Question: Please indicate a possible affordance area of the hold_frisbee that can be used for throwing
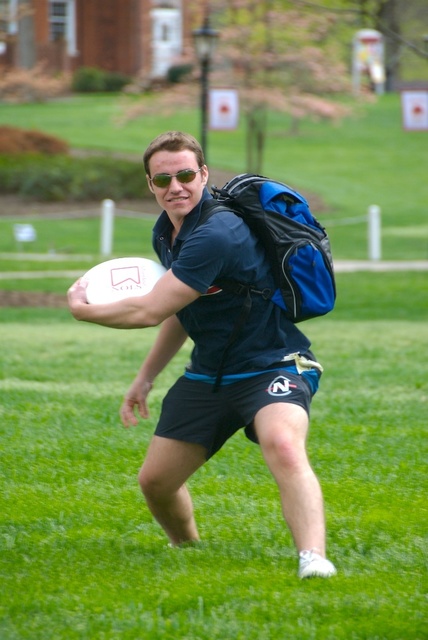
Answer: [59.965, 251.049, 181.321, 326.303]